Marie Polli

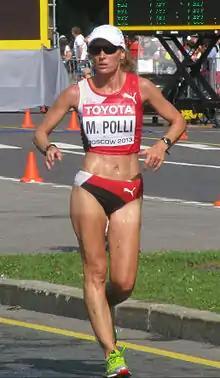

Marie Polli (born 28 November 1980) was a female racewalker from Switzerland.